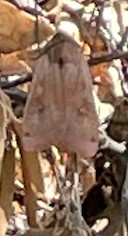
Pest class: cutworms